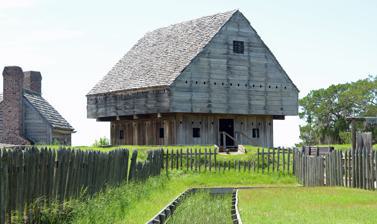
Building: Fort King George
Country: United States of America
Year built: 1721
United States historic place Fort King George State Historic Site U.S. National Register of Historic Places Main façade of the reconstructed fort Fort King George Historic Site Show map of Georgia Fort King George Historic Site Show map of the United States Location McIntosh County, Georgia Nearest city Darien, Georgia Coordinates 31°21′50″N 81°24′54″W / 31.36384°N 81.41493°W / 31.36384; -81.41493 Area 12 acres (4.9 ha) Built 1721 Architect Colonel John "Tuscarora Jack" Barnwell Architectural style Earthen palisade NRHP reference No. 71001101 Added to NRHP December 9, 1971 Fort King George State Historic Site is a fort located in the U.S. state of Georgia in McIntosh County , adjacent to Darien . The fort was built in 1721 along what is now known as the Darien River and served as the southernmost outpost of the British Empire in the Americas until 1727. The fort was constructed in what was then considered part of the colony of South Carolina , but was territory later settled as Georgia. It was part of a defensive line intended to encourage settlement along the colony's southern frontier, from the Savannah River to the Altamaha River . Great Britain, France, and Spain were competing to control the American Southeast, especially the Savannah-Altamaha River region. Fort King George was a hardship post for troops assigned there. A total of 140 officers (including Col. Barnwell) and soldiers died, mostly from camp diseases such as dysentery and malaria , due to poor sanitation (none from battle). The soldiers made up The Independent Company of South Carolina , an "invalid" company of elderly British Regulars, one hundred in all, sent over from Great Britain. Their suffering was largely caused by their own poor health, and inadequate provisions due to poor funding. Problems such as periodic river flooding, indolence, starvation, excessive alcoholism, desertion, enemy threats, and potential mutiny exacerbated hardships at the fort. The fort was a model for General James Oglethorpe when he set up his southern defense system for Georgia and established a settlement along the Altamaha River. In 1736, Oglethorpe brought Scottish colonists to settle the site of the abandoned Fort King George. They called their village New Inverness, later named Darien . That same year, Oglethorpe built Fort Frederica on Saint Simons Island . Oglethorpe borrowed extensively from ideas laid out earlier when South Carolina imperialists, such as John Barnwell, Joseph Bowdler, and Francis Nicholson , planned Fort King George as part of a defensive system. Oglethorpe decided to dismantle the fort in 1738. Operated by the state of Georgia, the fort has been reconstructed and is listed on the National Register of Historic Places . It is open to the public for historical tours. Structures include a blockhouse , officers' quarters, barracks , a guardhouse , baking and brewing house, blacksmith shop, moat , and palisades . The park's museum focuses on the 18th-century cultural history of the area, including the Guale , the 17th-century Spanish mission Santo Domingo de Talaje, the fort, and the Scottish colonists. An exhibit explains the 19th-century sawmilling at the site and the remains of two sawmills and ruins. Tabby cement ruins, based on a regional building material, also can be found on the property. Site staff offers living history programs year-round. Background information Side of the fort's blockhouse facing the river Fort's blockhouse and a sentry box (left) Sentry box For nearly 200 years before the establishment of Georgia in 1733, Europeans of various nations had struggled to claim footholds in this vast territory. At one time, it was one of the most coveted regions in all of North America. Its bountiful river systems, the Altamaha, Ogeechee , and Savannah rivers, offered valuable conduits of transportation for empire building during the Age of Mercantilism . Europeans believed they could conquer its Native American peoples. The area's coastline had a labyrinth of barrier islands , mud shoals, sandbars, and impassable rivers that afforded a great natural barrier system for whoever controlled it. Over time, this territory would become a "debatable land" for which Europe's three mightiest countries of the time: Spain, France, and Great Britain, all competed. This international rivalry brought many outcomes. First, the Spanish founded St. Augustine, Florida in 1565 to protect their shipping lanes for treasure-laden ships sailing up from South America. As the French sought newer fur trade markets in the South, and ultimately the Southeast, French Louisiana was expanded in the late 17th century down the Mississippi and into the Gulf region. To curb French encroachment from the west, and to undermine Spain's traditional claims to areas north of Florida, the British colonists deemed it vital to expand and defend their southern borders, especially at the Savannah River . The resultant clash of European forces affected most of the regional Native American peoples, eventually destroying their traditional cultures and their independence. The imperial struggle contributed in the 1720s to the establishment of Fort King George by the British, built at the headwaters of the Altamaha River, 3 miles (5 km) inland from Sapelo Island . Trade was also a key aspect of founding the fort. In 2011, an old map, dated 1721 and drawn by John Barnwell , was found in the fort's storeroom. It shows two roads from the fort: one leading north and the other along the river to a Muscogee (Creek) path, the tribe who were the desired trading partners. Spain sought to protect its rich harvest of precious metals in the Americas. France and England competed for control over the lucrative fur trade with the Native Americans. Additional resources such as timber , naval stores , and cash crops were also at stake for the British. The British built Fort King George as a step toward settling the Altamaha River region. The British needed to control the river systems in order to control economic activities and commerce in the Southeast, especially that pertaining to the fur trade . The Altamaha River is one of the largest and far-reaching rivers in the region, and it allowed passage throughout the territory, especially to the powerful tribes of the Creek/Muskogee found west of the river system. Fort King George was part of a plan by the British to control the Altamaha and to secure economic imperial superiority in the Southeast. Contest for empire in the Southeast Moat and wall Wall on the riverside A view of the fort from the northeastern sentry tower A Coehorn mortar Historical marker at the site Historical marker for Fort King George in Darien at the intersection of US 17 and Fort King George Road The Spanish were the first to arrive in the Southeast, first with explorers, then with the settlement of St. Augustine in present-day Florida in 1565. They started creating a mission system, converting the Native American tribes and using them as workers for agricultural production. The city became a base so that the Spanish could protect their treasure ships carrying gold and silver from the South. They used missions to expand the Catholic faith to the numerous tribes found in the Southeast. The converted Native Americans were incorporated into the Spanish system of repartimiento . They used an indigenous labor force capable of growing surplus grains for needy colonists in the Spanish-American Empire . By the mid-17th century, dozens of Spanish missions controlled the southeastern coastline with thousands of Native Americans drawn into and around them. This system centered on missions accompanied with troops occupying presidios . They created four mission provinces: Tumucua (interior northern Florida), Apalachee (northwestern Florida), Guale (Georgia coast north of the Altamaha River), and Mocama (from the Altamaha River south to the St. Johns River). The name Guale was possibly derived from a Native American chief of that name who was visited by Pedro Menéndez on St. Catherines Island in 1566. In that year, Menéndez established troops on that island. Santa Catalina de Guale would later become one of the largest and most productive missions by the mid-17th century. Another successful mission was Santo Domingo de Talaje. Established sometime in the early 17th century, this mission was located on a large bluff 3 miles (5 km) up the north branch of the Altamaha River. Native Americans had inhabited the bluff for thousands of years. The English later used this site as the location for Fort King George in the 1720s. Guale was threatened by the settlement of English Carolina immediately to the north, where Charlestown was established in 1670. Through the late seventeenth century, Carolinian forces and their Indian allies were successful at destroying the Spanish mission system. Throughout the 1670s and 1680s, they attacked and destroyed missions on Saint Catherines Island, St Simons Island, Cumberland Island, and several interior missions situated close to the coast. San Joseph de Sapala on Sapelo Island was destroyed by pirates in 1683, leading to Spanish abandonment of the Guale and Mocama provinces. Likewise, the British and allied forces reduced the Apalachee mission province during the first decade of the 18th century. The surviving mission Indians retreated and aggregated farther south until their remnants were situated just north of the Saint Augustine base near the St. Johns River. During the 1680s, the Carolina colonists had effectively driven the Spanish entirely from the modern Georgia coast. This campaign intensified hostilities between the Spanish and the English. It catalyzed British interest in settling the Savannah-Altamaha River region. Further west, the French were moving down the Mississippi and into the Gulf region . In 1699 Pierre Le Moyne d'Iberville founded Biloxi , and Mobile , the first capital of French Louisiana , was settled in 1702. From these bases, French fur traders planned to move eastward to incorporate regional tribes, especially the Creek , into their business enterprise. In 1718, they built Fort Toulouse at the forks of the Coosa and Tallapoosa rivers, in the heart of Creek country. This settlement, designed to take business from Carolina traders, was close to the Creek capital of Coweta . The British perceived it as a threat to their plans to control trade networks throughout the Southeast, especially among the Creek and Cherokee . The tribes' geographical proximity to the Carolina colony made their stability vital. The British intended to expand their trade westward to other Southeast tribes, such as the Choctaw and Chickasaw . Fort Toulouse, in modern-day Alabama, was built by the French in 1718; it threatened British trading among the Creek people . In 1702, during the War of Spanish Succession , Spain and France allied against Great Britain. South Carolinians were bordered by enemies to the south and west, which intensified the competition for Native American alliances. That year, the British colonists learned of their enemies' plan known as "Projet Sur La Caroline". Spanish Florida and French Louisiana allied forces intended to encircle South Carolina, especially with Native Americans. Officials in South Carolina convinced a large number of Yamasee to settle in the Beaufort, South Carolina area just north of the Savannah River basin. Good relations with the Yamasee ensured a protective buffer along the southern borders of the colony. The British also worked to maintain relations with the Creek and Cherokee tribes to the west. "Projet Sur La Caroline", while never implemented, left the South Carolina colonists with high anxiety for many years, and convinced officials of the necessity to maintain good Indian alliances. The Yamasee War of 1715–1717 broke out. This war started because of grave injustices carried out by Carolina traders against their Native American clients. For many years the traders had been systematically cheating the Indians in the fur trade by using bogus weights and measures, applying tough credit standards, severely indebting Native American suppliers, and taking Indian slaves for unpaid debts. Finally, the Yamasee turned on South Carolina and nearly destroyed the colony. Virginia's support and Cherokee warriors helped deflect the Yamasee attacks. The Yamasee War, 1715–1717, left a legacy of fear among South Carolinians over the colony's defense. After the surviving Yamasee were expelled, they migrated to the St. Augustine area and cultivated a new alliance with the Spanish. South Carolina was left weak and vulnerable with no military buffer along its southern fringes, and the war alienated the Creek tribes to the west. During this same period, the number of slaves in the colony was growing exponentially to the point that blacks outnumbered whites. The Spanish attempted to incite revolts by offering runaway slaves freedom and land in St. Augustine. They enrolled escaped slaves into the Spanish army. In 1718, French colonists successfully attacked Pensacola , a settlement controlled by Spanish Florida. By this time, Spain and France had started the War of the Quadruple Alliance . The French success threatened Charlestown officials, who were convinced the French aimed to conquer the Southeast. They built Fort Toulouse had been built in the heart of Creek country earlier that year. The French were more active among the Creek and it appeared as though they had designs to expand further east. Frightened and upset, the colonists finally exercised their own revolt. They rebelled against the ineffective rule of the Proprietors back in England. South Carolina, being a colony that was governed by eight proprietors from across the ocean, had suffered under a proprietary rule. The economy of the colony was hampered by runaway inflation caused by reckless economic policies and unreasonable restrictions on land ownership and trade regulation . Of graver concern were the issues related to defense. The colonists and their officials wanted greater protection from the enemies on their borders. The Proprietors were not willing to fund greater military development. In 1719, the colonists finally had enough. That year they ousted governor Robert Johnson , a proprietary governor, and chose James Moore , an outspoken opponent of the proprietary rule, as his replacement. Secondly, they sent Carolina planter John Barnwell to petition British Parliament that South Carolina become a Royal colony. It just so happened that Parliament had been taking a greater interest in the colony and the prospects of bringing it under royal dominion. Though the colony was having internal economic problems, overall it was one of the most productive in producing cash crops such as rice and indigo . Furthermore, the fur trade in the colony, creating nearly a fifth of its exports to Great Britain, was quite lucrative for merchants back in England. Finally, the Yamasee War had made many English officials realize that the preservation of South Carolina was principal in defending the British North American Empire. Without the colony and its economic activities, the empire would be significantly weakened. Therefore, the petition was granted and in August 1720, South Carolina became a royal colony , though in name only as it would be nearly a decade later until the Proprietors were truly nullified and the colony was officially taken over by the Crown in practice. Many felt Royal control would improve defensive measures for the colony. However, things did not vastly improve, though Parliament did seem receptive to newer ideas and token measures were taken to aid the colony's defense. Colonel John "Tuscarora Jack" Barnwell had come to South Carolina in 1699 from northern Ireland. He was a man of considerable talent and leadership skills. He gained a reputation during his successful fight against the Tuscarora Indians in North Carolina in 1712. He owned a large and successful plantation in Beaufort, South Carolina. Barnwell was influential in the colony and proposed defensive measures for it. He developed a plan that became the inspiration for Georgia. It involved building a series of forts in strategic locations along South Carolina's frontiers in order to check French and Spanish expansion. These forts would serve as launching points for towns where soldiers would receive land allotments and other furnishings to facilitate settlement. The settlements would be used to expand the colony's territory and trade with the Natives. During his visit to Parliament in 1720, Barnwell petitioned the British Board of Trade to help implement his plan. He emphasized the French threat as opposed to the Spanish one, since at the time the French seemed to be gaining considerable ground in the Southeast. Before the Board, Barnwell argued the strong possibility of a French attack on the colony and possible takeover of its southern borders, especially at the headwaters of the Altamaha River (called the River May by the French). To secure this area from French encroachment, his first proposal was for a fort to be built along the Altamaha River. The British Board of Trade approved of his plan in building this fort. A good example of a Royal Pensioner, or "invalid", stationed at Royal Hospital Chelsea in London during the early 18th century. Due to the South Sea Bubble financial crisis, the British economy was in shambles. The government had minimal funds to spare and it showed in how Fort King George was operated, resourced, and funded. Barnwell requested "young, robust" soldiers to man the fort. He realized that the environment along the Altamaha would be a tough one. A long seasoning process was inevitable for the settlers and it would take time for them to adapt and properly outfit the settlement. Instead, the British sent elderly "invalids" from Colonel Felding's 41st Regiment . This Independent Company, thereafter known as His Majesty's Independent Company of Foot of South Carolina, was composed of three sergeants , three corporals , two drummers, and one hundred privates , all older men well past their prime. Governor Francis Nicholson of South Carolina was commissioned Captain of the Independent Company with Barnwell later being named Colonel . Initial officers included Lt. Joseph Lambert, Lt. John Emmenes, Ensigns Thomas Merryman and John Bowdler, Robert Mason as the surgeon, with Thomas Hesketh as Chaplain. Most of the soldiers and officers, including Barnwell, perished at the fort by 1727. With the land allotments, tools, and farming implements, the soldiers were expected to establish a new settlement around the fort. This was the first British attempt to populate the Altamaha River region. It planned to have other settlers follow to the fort. Fort King George was highly significant in that it represented the culmination of a nearly 200-year European struggle to control the Southeast. By constructing the fort, the British dominated the river and its surrounding territory. It started a diplomatic feud with the Spanish, eventually leading to war between the two nations. The feud ended with the British success at the Battle of Bloody Marsh on St. Simons Island in 1742, several years after the fort had been abandoned. Though the fort was considered a failure in the near term, it ultimately contributed to Georgia's establishment and early success. The Fort's construction and demise From the time of its construction in 1721 to its abandonment in 1727, Fort King George was beset by one miserable experience after another. When the Independent Company embarked from London in November 1720, there may have been some room for optimism among the soldiers. Each was to receive many acres of land surrounding the fort, something unimaginable in the class-driven societies of England. Additionally, they would be given cattle and seed for growing crops to develop farms. Also, resources necessary for developing new homes and farms would be available. However, such possible optimism probably soon faded beneath a very harsh reality. All the soldiers contracted scurvy on the voyage over to South Carolina. Immediately upon landing the following March, the soldiers were placed in a hospital in Port Royal, South Carolina , where they would spend time recovering throughout the remainder of that year. Coastal Scouts were hardened seamen who Barnwell had to enlist to help him build Fort King George while his troops recovered from illness back in Port Royal. Panorama of Fort King George. Showing the Barracks and other facilities recently reconstructed at the historical site. Left with no troops, Colonel Barnwell's only option was to enlist Coastal Scouts and civilians to help him construct the fort. Coastal Scouts were hardened seamen whose organization dated all the way back to the early 18th century in South Carolina. They were formed to establish some semblance of a navy for the colony. Their role was akin to marines , to patrol the waterways in scout boats up and down the coast between Beaufort and St. Augustine, and engage the enemy from their boats if necessary. They were also charged with the task of provisioning outlying forts on the frontier. Many scouts may have been former pirates as South Carolina was a den for many in the 1680s and 1690s when the colony started cracking down on piracy, arresting pirates and then offering them clemency in exchange for their oath to the King and services in the colony. Barnwell complained bitterly in his journal about all his troubles with them. He referred to them as "Continually (sic) sotting" and described them as "a wild Idle (sic) people" who were highly disobedient. In one incident, during a bout of drunkenness, one prankster scout actually picked Barnwell up and heaved him over his shoulder pretending to carry Barnwell to his boat. Instead, he dropped the colonel in the water, forcing Barnwell to lie all night in wet clothes on his boat, something Barnwell later attributed to a sickness he soon contracted. Barnwell, ill-tempered, no doubt got his revenge somehow, but the incident goes to show there was little formal discipline in the wild frontiers of South Carolina. Barnwell needed the scouts to get the fort underway, and they were noted for being highly prone toward dissension and possible mutiny . Given the proximity to St. Augustine and the likeliness of desertion Barnwell, no doubt, had to be quite a bit more tolerant than most Colonels dealing with troops on the front lines of Europe. Colonel Barnwell's 1721 drawing depicting the fort's location on the northern branch of the Altamaha River. In it, he also describes various geographical features of the site. Although their relationship was rough, Barnwell did manage to gain some progress during construction of the fort that summer in 1721. The fort's blockhouse was completed by the fall. The men had to go 3 miles (5 km) upriver to find adequate cypress trees to cut for the blockhouse's framework and siding. They nearly mutinied so Barnwell had to offer extra pay, and probably extra rum rations, to provide incentives for the men to go back out to cut more trees. Also, in addition to these accomplishments, Barnwell managed to sound out much of the river and charted a route down the coast to St. Simons Island. He was impressed with the obvious logistical advantage of this island and decided to propose moving the fort there. He was repeatedly denied by the legislature due to cost prohibitions. John Barnwell's 1722 drawing of the route from Fort King George to St. Simons Island. It was here Barnwell wanted to move Fort King George to in that year. The data on the chart at left is navigational information. By early 1722, the Independent Company was stationed at Fort King George. Within a year nearly half of them had died, mostly from diseases such as dysentery and malaria. The fort's officers periodically intimated in letters that the men were not well motivated. They had difficulty getting the men to tend to their lots, to build fences in order to entrap roaming cattle supplied for the troops and to grow crops. A lack of development made life even more miserable. A few soldiers deserted to St. Augustine. Still, others stayed through death from the elements was nearly a certainty. By later that year the fort's guardhouse was being called a hospital for "treating the sick". Some excitement did occur periodically. In 1722, Indian agent Theophilus Hastings reported to the legislature that 170 Yamasee Indians were prepared to attack Fort King George. It seems, he indicated, that the Spanish "were playing their old game". Apparently, it was presumed that the Spanish were inciting the attack to test the fort's defensibility. Unfortunately, the records do not indicate whether or not the attack actually happened, however, if it did the fort must have survived unabated. Later on that year, some unexpected visitors arrived at the fort. A company of "Switzers", Swiss soldiers , had deserted a settlement on the Mississippi River and had made their way to Fort King George where they sought asylum. Switzers were under the employ of the French government in their colony of Louisiana. These men were charged with the toilsome duty of digging canals and were often overworked and mistreated. This was probably the reason for their desertion. It also indicates that the French were quite aware of Britain's occupation at the mouth of the Altamaha and were apparently discussing it openly among all Louisiana settlers. Even though Carolina officials were having a hard time getting much-needed recruits at the fort, to replace the dying soldiers, they did not let all the Switzers stay there. Instead, they allowed them to "disperse themselves into the colony as they pleased". However, they did request that any skilled Switzers, up to six total, stay behind to assist with construction. One of them obviously was a skilled artist and penned one of the fort's most descriptive drawings entitled, "A Plan of Fort King George at Allatamaha South Carolina". The drawing clearly displays intentions for the fort to be a triangular-shaped structure with only one bastion jutting out on the northwestern side, the only direction in which the fort could most likely be attacked by land. The eastern and southern sides of the fort were fully protected by natural wetlands thus making a land assault from those directions impossible. Also, the fort was designed to include a barracks, ninety feet long and fourteen feet wide, a guardhouse, an officers’ quarters, several indigenous huts, a very impressive parapet, a house of office (privy), and a dock for the scout boat, in addition to the blockhouse discussed previously. In 1722, a Swiss soldier who had deserted his post in Louisiana arrived at Fort King George. He drew this plan of the fort for South Carolina. The flag above it is the "switzer" colors. The Spanish had been protesting the British occupation of the Altamaha ever since Fort King George was first built. In 1724, some Spanish envoys came to address grievances over the construction of the fort. However, they were not allowed to enter Fort King George because the Governor and commanders were worried that if they were to enter and inspect, the fort's security could be compromised. As such, the envoys were diverted to Charlestown where they had to express their grievances. Although Governor Nicholson welcomed them and treated them graciously, he did not accept their arguments and maintained the right of the British to settle the Altamaha River region. The Spanish were infuriated and over the next several years an intense game of diplomatic jousting ensued. More drawings of the fort indicate that the fort was developing even though hardships seemed abundant. A 1726 drawing reveals the fort was fortified with a parapet that, in critical places, consisted of firing steps, a firing wall held against a breastwork made of earth, a palisade fence, and a moat . Fronting the river to the south, the fort was protected from naval assault by nine cannon emplacements. Each emplacement had a six-pounder cannon mounted on it. Also, several swivel guns were positioned throughout the fort, primarily around the gates. Most important, the fort was positioned on the closed end of a horseshoe-shaped bend in the river. Typical of the time period, this positioning prevented passing enemy ships a convenient firing off broadsides on the fort. Instead, all ships would have to approach the fort bow (nose) first, thus making it harder for enemy sailors to position the boat sideways so as to fire through cannon ports at the fort. The fort was by all appearances a standard "pallisado" fort very typical of the type built on frontiers during the time period. They were primarily designed to be temporary until something more substantial could be built. Such forts, made from earthen materials and indigenous wood, were very practical for frontier defense as the materials were relatively easy to gather and transport to site. Also, these fortifications could easily be repaired if damaged, as materials were relatively available and indigenous to the area. This 1726 drawing shows the forts outerworks and armaments associated with it. In 1724, Colonel Barnwell died at his plantation in Beaufort due to failing health, probably brought on by hardships during his tenure at the fort. Earlier, he had been declared to be Governor of the territory in addition to being the fort's commander. Though his dreams of seeing South Carolina bounded by a barrier of defensive settlements had been initiated, by the time of his death the reality of its successful fruition seemed bleak. Though dead, his legacy lived on later through General James Oglethorpe who borrowed heavily from Colonel Barnwell's ideas. In late 1725 or early 1726, the fort burned under mysterious circumstances. It was suggested by the fort's reporting officer, Capt. Edward Massey, that the men stationed there may have been responsible for it, or at least, they did not rush to put the fires out "in hopes by the destruction of the Fort (sic) they should be delivered from the Miseries (sic) they had so long suffered." The soldiers probably desperately wanted to go back home or anywhere but Fort King George, three days away from Beaufort. If this was the case, their wishes did not come true. The fort was ordered rebuilt, this time with inferior cypress deal planking. Life did not improve. Finally, in 1727, British Parliament ordered that Fort King George be abandoned and that the Independent Company be moved to Port Royal, South Carolina. In all, one hundred and forty soldiers and officers lost their lives at the fort, probably mostly from the diseases. The fort's officer, Lt. Emmenes, writing the justification of the fort's evacuation, set the unwholesome climate and the ineffectiveness of the fort's location. He stated that the fort would be no more useful to the safety of the colony if it had been "placed in Japan." Writing with a clear hint of indignation, Massey complained about the poor provisions and indicated grave concern that the men may mutiny if "they have no hopes of being relieved." Also, the fort was prone to periodic flooding which worsened conditions. Yamasee Indian raids were still occurring along the southern borders thus illustrating the failure of Fort King George's intent to secure the southern border. Six years after its establishment the fort was abandoned with two lookouts left behind. South Carolina colonists and officials were gravely disappointed and even more so alarmed by the diplomatic sensitivities it had flared. Until Georgia was settled, expansionists were determined to re-establish some settlement on the Altamaha. By 1730, the issue of southern border defense had become an even more vexing and contentious one. Around this time, Governor Robert Johnson ordered that several towns be settled along the Altamaha in order to maintain Britain's claim to the area. Also, the South Carolina legislature relayed desires to have another fort or settlement built along the Altamaha. However, these measures never came to fruition. The demise of Fort King George once again brought an increase in anxieties over South Carolina's security. Though the outlook may have seemed disappointing, there were a few silver linings. Fort King George actually did serve the colony well, not for its effectiveness, because it was largely ineffective, but for what it taught British imperialists. First, the hardships suffered by the Company of "Invalids" at Fort King George taught imperialists the necessity of peopling the Altamaha with a young, tough, and hardy people. It was a harsh, dangerous environment that could not be tamed by the weak-of-heart or faint-in-design. Settlers there would have to be able to withstand a harsh seasoning period. Also, being so far removed from civilization , Altamaha settlers would have to be thrifty, self-reliant, and industrious. Furthermore, these people would need incentives to develop a strong settlement and establish the industry. Secondly, diplomatic entanglements with the Spanish over Fort King George shifted much focus away from the French and problems of western defense, and more toward defenses on the southern frontier. As such, there was a greater focus on protecting the colony with fortresses and settlements along the coastal area, especially the barrier islands and their surrounding inlets . This is why General Oglethorpe later borrowed from Barnwell's idea for a fort to be built on St. Simons Island, where Fort Frederica, Oglethorpe's military base, was constructed in 1736. The layout of Frederica and the town's fort, built in 1736. Fort Frederica served as Oglethorpe's military headquarters during his stay in Georgia. Additionally, he added forts and settlements near Skidaway Island, near the mouth of the Ogeechee River, near the headwaters of the Altamaha, on Cumberland Island, and on Amelia Island. This coastal defense system was instrumental in the eventual successful defense of Georgia under Spanish attack in the 1740s. As such, the struggles and failures of Fort King George showed future empire builders a better way of defense, thus lending much credit to them for heeding the old adage , "those who do not learn from history are destined to repeat it." Oglethorpe and his fellow Georgians did not repeat the mistakes made in the handling of Fort King George, though they did largely stick to a similar plan of defense. However, the plan was implemented with a much more effective, well-planned, and well-supported strategy. Fort King George's legacy for Georgia During Fort King George's existence and demise, the South Carolina Legislature, Governor, and other imperialists started developing other alternatives for defending the colony's vulnerable southern border. During the 1720s, a Swiss gentleman, entrepreneur, and colonial adventurer Jean-Pierre de Pury started planning for a settlement of Swiss colonists in the area between the Savannah and Altamaha Rivers. Proclaiming its location to be in the Earth's ideal climate region, near 33 degrees latitude, he proposed that the name of the colony be Georgia. Though this settlement looked quite promising at first, it fell apart at the last moment due to a lack of adequate funding and support from the Proprietors. Eventually, however, Pury would settle Purrysburg , but it would be after Georgia's founding, and it was positioned north of the Savannah River rather than south of it. However, though the project did fail, it was successful in drawing greater attention throughout England to the area and proved especially enticing to English philanthropists looking to provide some sort of refuge for poor debtors . General James Oglethorpe, the founder of the colony of Georgia, borrowed heavily on lessons learned from Fort King George and its creators. This issue of defense coincided with a period of intense philanthropy in England. Certain members of Parliament and society aimed to improve the conditions of prisons in the country. One such gentleman, Sir James Edward Oglethorpe, while in Parliament, served on a committee to investigate conditions at prisons in the country. What he and his committee uncovered were horrific conditions. Many prisoners were released as a result but left with no employment and bereft of any livelihood. Oglethorpe was also interested in colonization and in defending Great Britain's vast holdings in North America. From these two interests, the idea Georgia was spawned. Once a group of Trustees was formed, they decided to use debtor-prisoners to people the colony of Georgia, which was to be nestled in the Savannah-Altamaha River region, formerly known as the Margravate of Azilla, based upon a previously failed settlement scheme in 1717. This would allow them to escape the misfortune of Britain's harsh penal code and poverty, and to start over in a new land while simultaneously serving a valuable function for the British Crown . However, by the time recruitment efforts were complete, and the ships were loaded for the voyage to Georgia, not a single colonists was in debt. In fact, most were middle-class artisans and craftsmen whose interests in starting life new abroad was so great, the earlier plan for a debtors’ colony ended up being quite changed. Nevertheless, the colony was to be established as a haven for citizen-soldiers whose primary purpose was in defending the empire, while simultaneously contributing to her mercantilist economy as well with the production of cash crops, timber, furs, and naval stores. Lawyers were forbidden, for obvious reasons, as were [slavery|slaves], for security reasons. The colony had many early growing pains that included a harsh seasoning period when many settlers died, struggles over whether to admit slaves, conflicts with South Carolina over fur trading rights, and disputes over everything from legalization of rum consumption to land rights. Still, Oglethorpe was quite adept at using his Native American neighbors to facilitate the colony's initial success. He was also quite savvy at using the previous history as a guide. Oglethorpe knew he had to establish a successful settlement on the Altamaha and the surrounding areas. In 1735 he had Captain George Dunbar visit the ruins of Fort King George. Though his report on the site is vague (it only talks about surveyor lines being laid out, probably done so by the soldiers earlier at Fort King George), Oglethorpe's later actions demonstrate his unhappiness with the site. Oglethorpe ordered the Highlanders to land at "Barnwell's Bluff", but later moved the settlement about 1 mile (2 km) farther up-river, probably due to the periodic flooding of the bluff and its proximity to the marsh, something attributable to malaria outbreaks in this time period Also, though it is not stated in records, it stands to reason that Oglethorpe was familiar with the earlier hardships endured at Fort King George. He may even have read Barnwell's journal and other records indicating the difficulties of settling the site on the Altamaha. The intense climate and harsh natural surroundings along the Altamaha, coupled with history, compelled Oglethorpe to seek a resilient group of people to settle the area. Also, he knew he had to use good logistics in how he established his fortification system along this vast stretch of coast, and that the Altamaha settlement would be a crucial cornerstone of his system. The Georgia coast was as geologically unique in the early 18th century as it is to this day. Approximately one-third of all marshlands found on the east coast lie in coastal Georgia , which dips away from the continental shelf considerably farther than any other section of eastern North America. This produces a funnel effect that causes Georgia's coastline to ensure a greater concentration of tidal waters . The results are excessive fluctuations in tides, sometimes as high as 10 to 12 feet. Over years, this dramatic tidal shift has produced dynamic currents that have created a labyrinth of rivers, inlets, shoals , sounds , and sandbars contained behind ever-changing barrier islands. From a military perspective, due to its geographical complexity, the Georgia coast is the ideal place to build a defensive system. Historical marker for Delegal's Fort In part due to this, Oglethorpe chose to use the barrier islands to his advantage for his defenses south of the Altamaha. Fort Frederica was placed on the inside [Intracoastal Waterway|intercoastal] side of St. Simons Island. On the south end of the Island, he also placed Fort St. Simons and Delegal's Fort. With these forts and the others positioned among the barrier islands, the main focus was to keep enemies out of the Altamaha river system. In an era long before highways, interstates, planes, or even adequate trails, controlling a river system was tantamount to controlling all the lands adjacent to it, and the region surrounding it. The Altamaha River bordered vast swamps full of valuable resources such as timber and precious pine sap for naval stores. Furthermore, it was a fine artery of travel far into the colony thus facilitating trade with distant Native American tribes. This is exactly why Oglethorpe was very careful in the people he chose to settle and defend the Altamaha. Oglethorpe's military experience and training had taught him that Scottish Highlanders were among the toughest people in the world. For generations, they had forged a livelihood out of the mountainous ranges of the Highlands with its rocky, stubborn soils, and cruel weather patterns. The Scots had been united with the English into the United Kingdom since the Act of Union in 1707 however it was hardly a relationship of equals. Scottish people over many centuries had endured many cases of abuse from the English. When they weren't being exploited at home, Scottish troops were often hired mercenaries used to fight British wars abroad. With their broadswords , targes (pronounced targe, and used as a hand shield), and their dirks , they were the finest hand-to-hand combatants in the world. Though clannish , often insular, and politically unstable at home, the Scots were a force to be reckoned with on the battlefield, a perfect ingredient for frontier defense in the wildernesses along the Georgia coast where conventional warfare was not going to be the norm. Thus, in late 1735 Oglethorpe sent Captain Dunbar and Lt. Hugh MacKay to the Highlands of Scotland to recruit potential settlers for Georgia's Altamaha frontier settlement. Many Scots were eager to come. Home life was rough due to English oppression and a feudal system that tied many Scottish families to small unproductive lands with limited opportunities, but North America offered plenty of hope. To lure them, the Trustees offered each family 50 acres (200,000 m 2 ) allotments, something most Scotsmen never even dreamed of owning in their homeland. Also, recruiters told the Scots each man would be armed with a firelock , a broadsword, and an axe. Recently, the English had passed laws disarming the Scots and making it unlawful for them to bear their traditional weapons. They were also to be given cattle, farming implements, and seed for crops. 177 Scots boarded the Prince of Wales in November 1735, en route to their new home in Georgia. Of these, most came from the Inverness area and were a part of the Chattan Confederation . They consisted of McIntoshes, McDonalds, MacBeans, MacKays, Frasers, Forbes, Clarks, Baillies, Cameron, and a host of other traditional Highland clan names. They disembarked at Savannah in early January 1736, and a short time later made their way to the new settlement on the Altamaha. Their settlement began at "Barnwell's Bluff", near the old ruins of Fort King George. Oglethorpe visited the site the following February and was informed that the Scots had chosen to name their town Darien . This was to honor the previous Scottish settlement of Darien that had occurred earlier on the Isthmus of Panama in 1695, only to be subsequently destroyed by the Spanish. On his visit, Oglethorpe dressed in the traditional Highland kilt to show his respect for the Scots. As an additional show of respect, he refused comfortable sleeping quarters and preferred to sleep with the Highlander men out under a large oak tree . One other issue probably addressed by Oglethorpe at this time was related to the place of settlement. He clearly must not have liked Lower Bluff where old Fort King George once was and at some point, he ordered the Scots to move their town further up the bluff (the modern-day site of the Darien bridge). Drawing of Oglethorpe's historic visit among the Highlanders of Darien in February 1736. Oglethorpe sought to make an impression by wearing a kilt. By the end of 1736, the Scots had moved their town and it began to thrive. Though there were definitely hardships along the way, the Scots of Darien went on to be Georgia's most useful settlers. In the ensuing years, they were integral in establishing a timber industry in Georgia as thousands of feet of lumber were shipped down the Altamaha River and processed at sawmills in Darien. Also, key Scottish figures in Georgia were instrumental in establishing better trade relations with the Creek Native Americans. There were numerous other commercial and social contributions given by the Scots at Darien. However, their most crucial role was that of a military nature. When the Spanish invaded Georgia out of Florida in July 1742, it was the Scots of Darien who were instrumental in defeating the Spanish at the Battle of Bloody Marsh on St. Simons Island, July 7, 1742. This successful battle helped bring to an end the struggle for empire in the Southeast and worked to cement Great Britain's hold on the area, as the Spanish never again really posed a serious threat to Georgia. Over the next many generations, the Scots of Darien branched out into other frontiers of North America. Today, many families of Scottish ancestry owe their existence in the United States to those Scots who came to Darien, Georgia , a major gateway of Scottish settlement in the colonial era. All these developments were made possible through the idea and existence of Fort King George. It served in some way as a blueprint toward the successful defense of Georgia, and consequently, inspired an economy and commerce that lent itself tremendously toward the colony's early success. Much of the colony's early structures were built out of cypress and yellow pine cut from swamps along the Altamaha River. This industry in timber became a staple element of Georgia's economy throughout the colonial period and on into the 20th century. It is ironic that Fort King George had to fail for Georgia to succeed. It was the lessons wrought from experiences at the frontier fort that helped guide Oglethorpe in his defensive efforts of the colony. Also, had Fort King George succeeded, the colony of South Carolina would have been expanded to the Altamaha River and South Carolina would have progressed from there, leaving little reason or justification for the colony of Georgia. Of even greater import are the lessons Fort King George taught about the type of settlers necessary on the Georgia frontier. When Oglethorpe and the Trustees developed plans for the colony, they envisaged a colony of citizen-soldiers whose dual roles of defense and development would achieve success. Although they did serve as soldiers, it was the early colonists’ role as citizens that counted most toward the growth of the colony's commerce and economy. Families, as opposed to soldiers alone, proved more likely to develop a devout personal interest in defending their new home, especially as the economy developed and homesteads were established. Finally, the town of Darien owes its origins to Fort King George. The site is where the town and its sawmilling tradition began. Fort King George State Historic Site development For nearly two centuries after its evacuation, little was written about or known of Fort King George. Occasionally, there are references to a "Barnwell's Bluff", "Old Fort", or "First Landing", in the records, but Fort King George seemed to have faded into history. In the early 20th century there was groundbreaking research into the early history of the state, and much work was published about the early struggles for empire in the colonial era. In 1929 historian Verner Crane published his monumental book, The Southern Frontier , which comprehensively covered the period from 1670 to 1732. Other works, such as Herbert Bolton and Mary Ross's The Debatable Land helped shed light on the military struggles of the Southeast during the colonial period. Also, a plethora of articles on Georgia's early colonial struggles were written during this period. Crane's work about the contentious southern frontier was the first to describe the context for Fort King George and Barnwell's scheme of settling the Altamaha River region. Sometime in the 1930s, Darien's local historian Bessie Lewis, then a history teacher, read Crane's monumental work. She made many trips to Charleston to study British Public Records for information about the former Fort King George. Lewis, or "Miss Bessie", as the locals fondly called her, discovered extensive material about the fort, including vital written records, descriptions, account ledgers, and several drawings with geographical details. This guided her in trying to locate the original site of the fort. Archeological excavations conducted later helped substantiate her claims. During the first excavations on the site in the 1940s, more than one dozen soldiers' graves were uncovered. Miss Bessie and other locals organized the Fort King George Association and worked to have the site developed for a state historic site . In 1949, the state acquired the fort site from the Sea Island Company, a development organization. The Association envisioned a site with a museum and reconstructed replica of Fort King George, but little development took place. In the 1950s, the state installed a monument and headstones in the soldiers’ cemetery and a few picnic tables. The Association continued to lobby for reconstruction of the fort. In the late 1960s, the Georgia Historical Commission acquired the site. Money was allotted for building a museum in 1967, and Fort King George Historic Site became a reality. In 1972, the site was taken over by the Georgia Department of Natural Resources (DNR) - the Parks, Recreation, and Historic Sites Division. In 1987, the site manager Ken Akins and the Lower Altamaha Historical Society teamed up in a drive to raise money to reconstruct the fort's blockhouse. With a matching fund from the DNR, the fort's reconstructed blockhouse was completed and dedicated in fall 1988. It was the center of the site's activities and programs until development in the late 1990s. Georgia State Senator Renee Kemp , from 1999 to 2002, helped gain several hundred thousand dollars in capital investment for the site to reconstruct the fort's enlisted soldiers’ barracks, guardhouse, and officers’ quarters. Site staff re-constructed the fort's firing walls and firing steps. Over the years, site staff has added various other features. In 2004, with the installation of the fort's front and back gates, the fort was officially declared to be entirely reconstructed, something Miss Bessie had dreamed of more than five decades earlier but not lived to see. Fort King George Historic Site has become one of Georgia's premier tourist attractions, with more than 30,000 visitors annually. [ as of? ] Site personnel provide a wide range of living history programs dealing with Colonial Life and Military Science . See also Georgia State Parks Darien, Georgia McIntosh County, Georgia Fort Frederica National Monument Fort St. Andrews Fort Barrington References